Pornorama

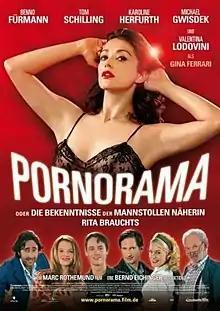
Theatrical release poster

Pornorama is a 2007 German comedy film directed by Marc Rothemund. The film describes the porn industry in Munich between the 60s and the 80s.